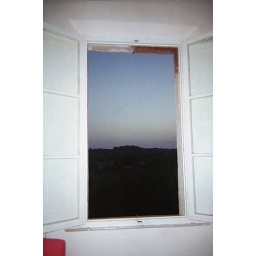
From the window of the living room in our house in Siena, Italy, 2000.